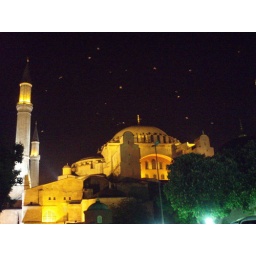
Blue Mosque, the white specs and birds flying in the air